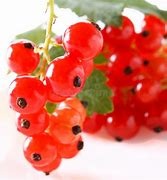
Label: redcurrant